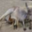
Label: kangaroo